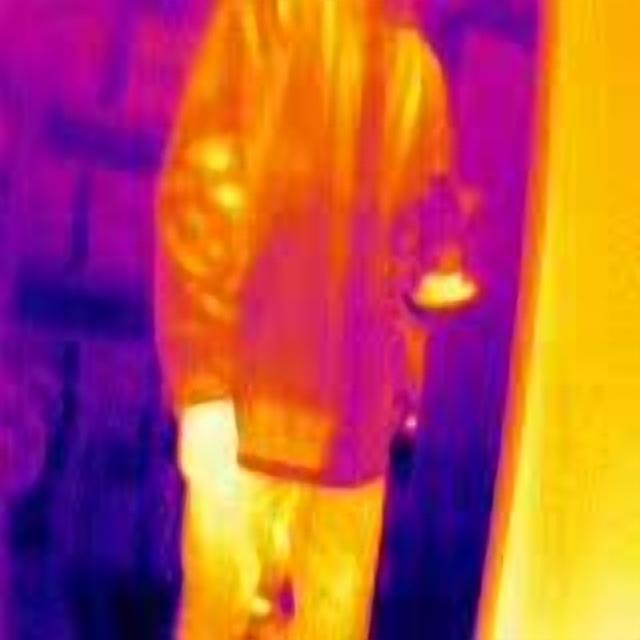
Detected objects:
label: person